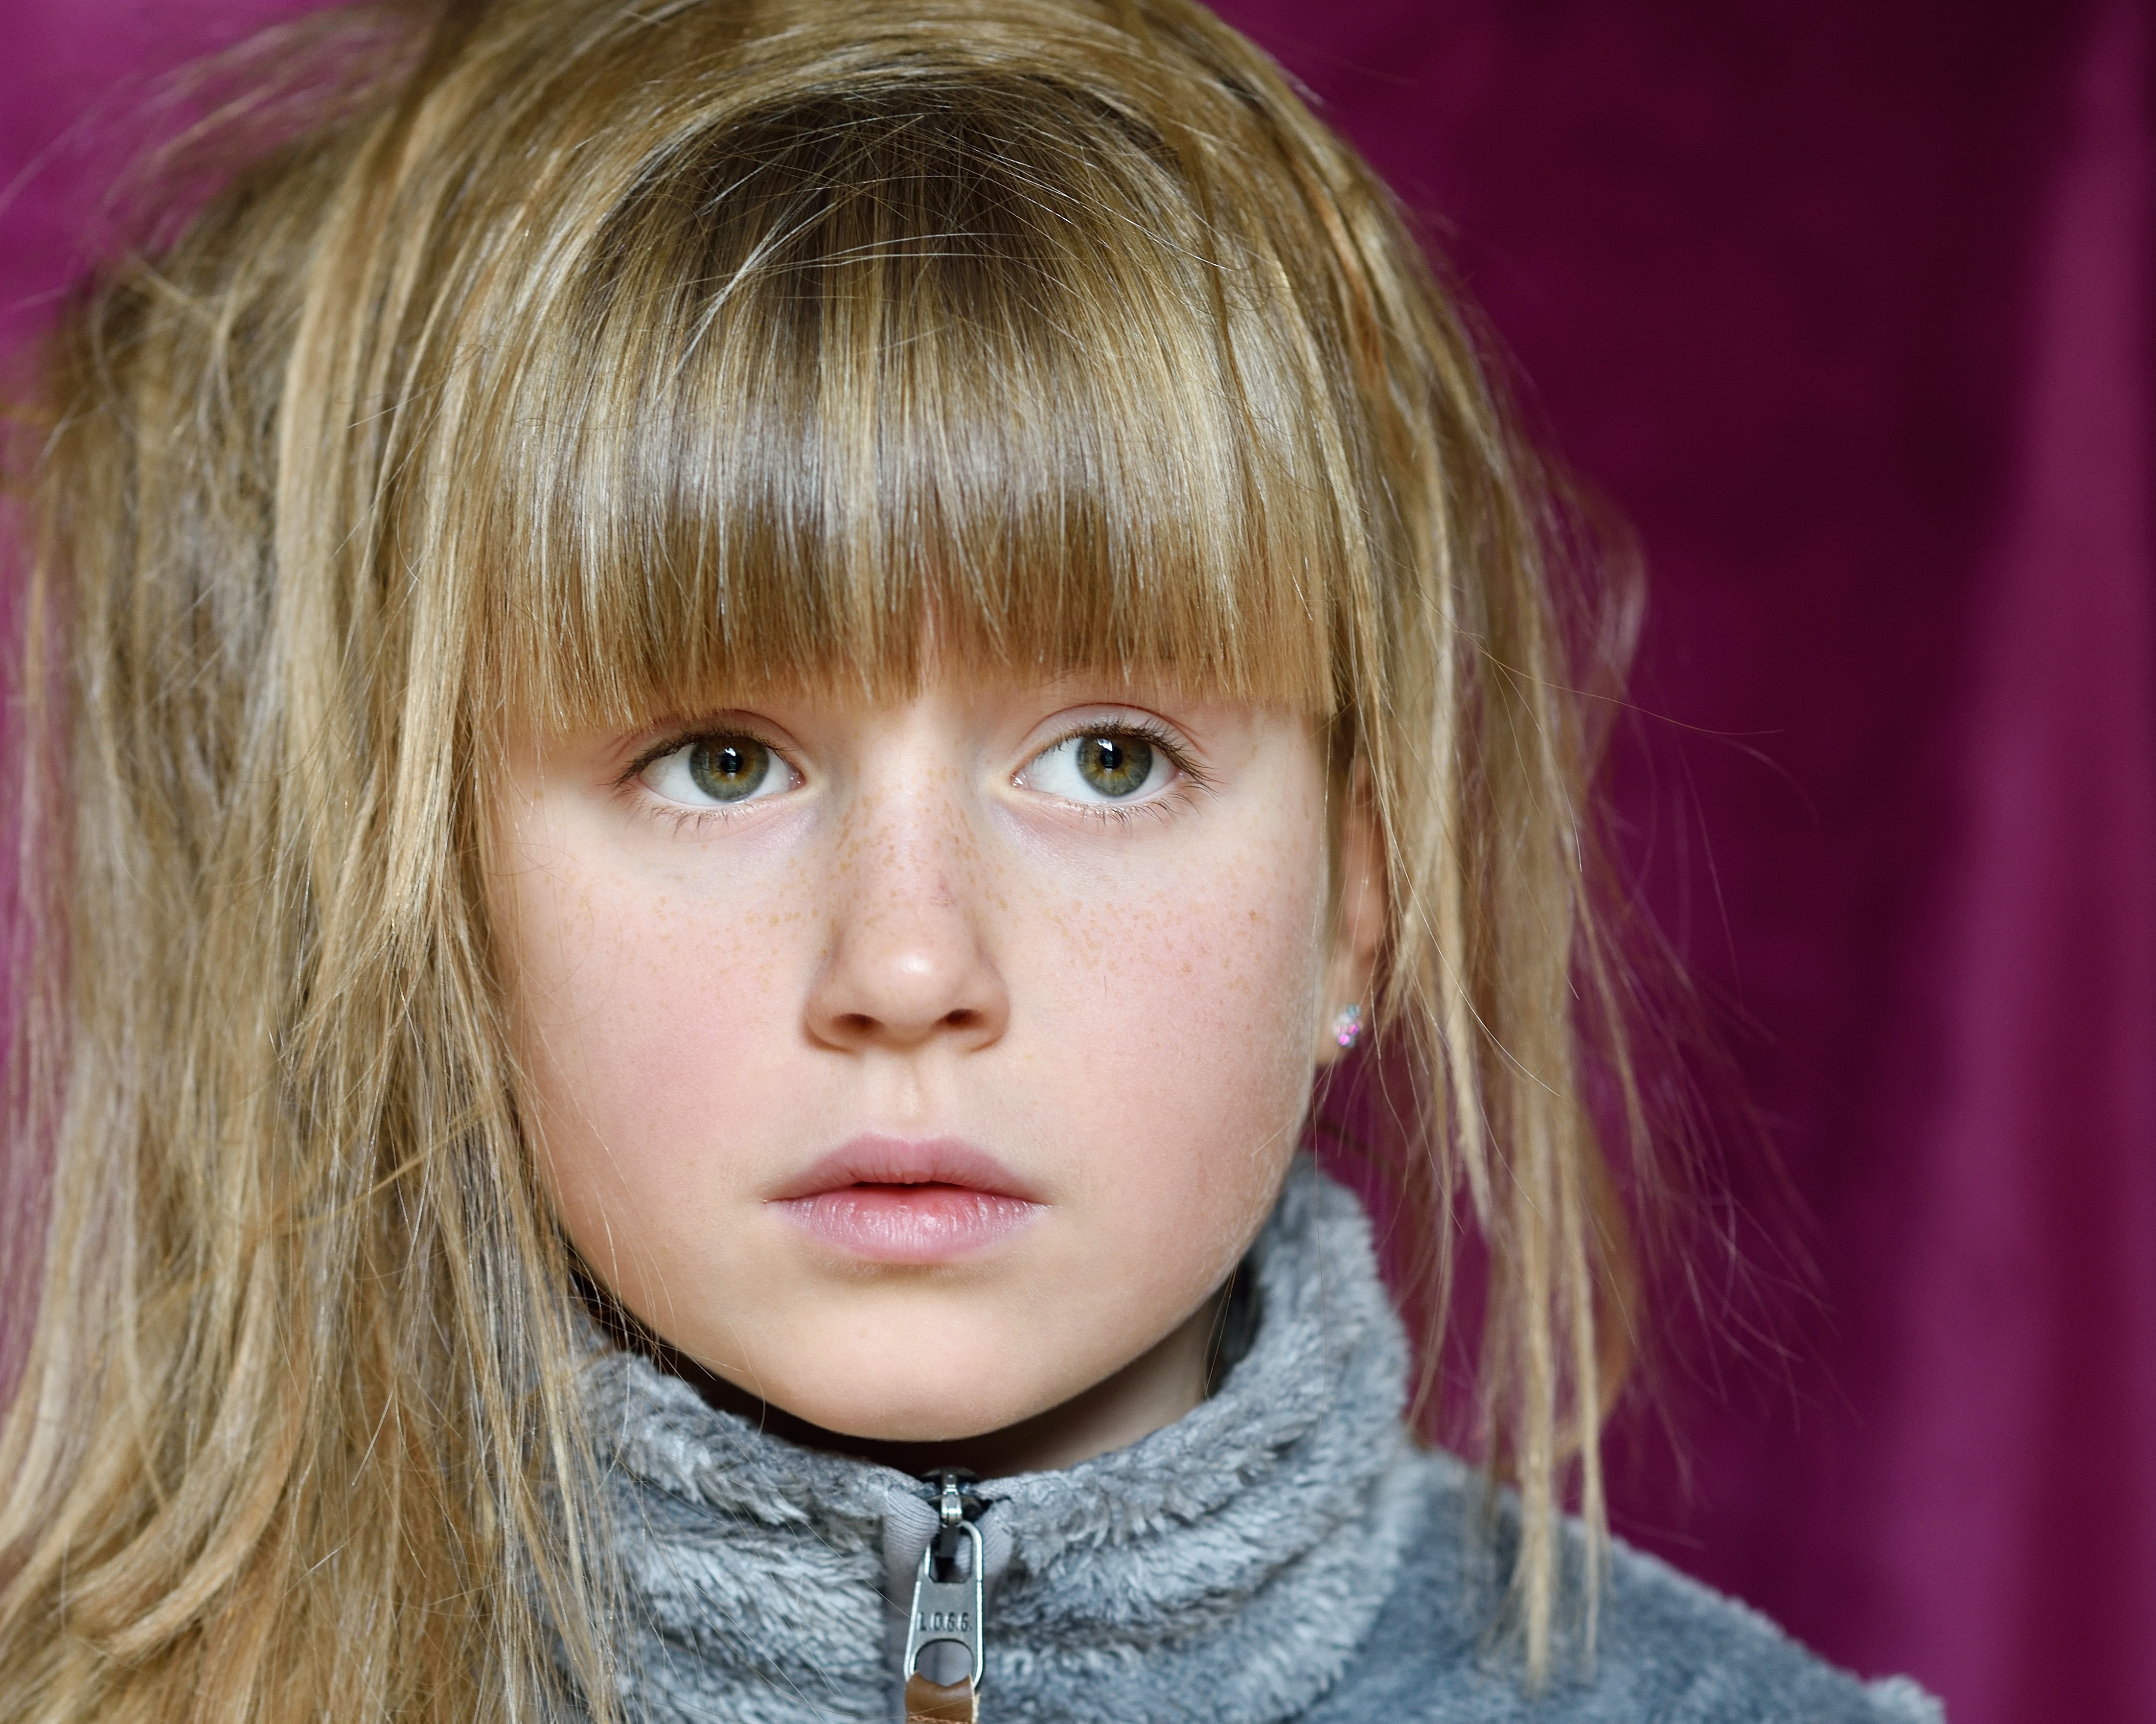
girl, hair, view, portrait, model, child, pink, lip, hairstyle, mouth, long hair, close up, face, nose, cheek, eye, head, skin, beauty, expression, blond, organ, brown hair, bangs, portrait photography, hair coloring, layered hair